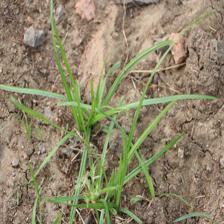
Label: Grass